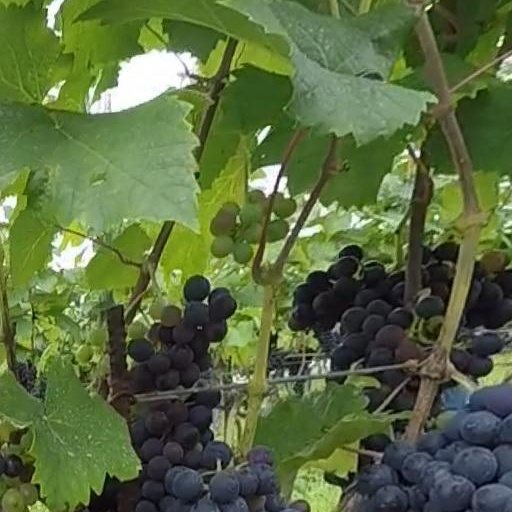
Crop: grape